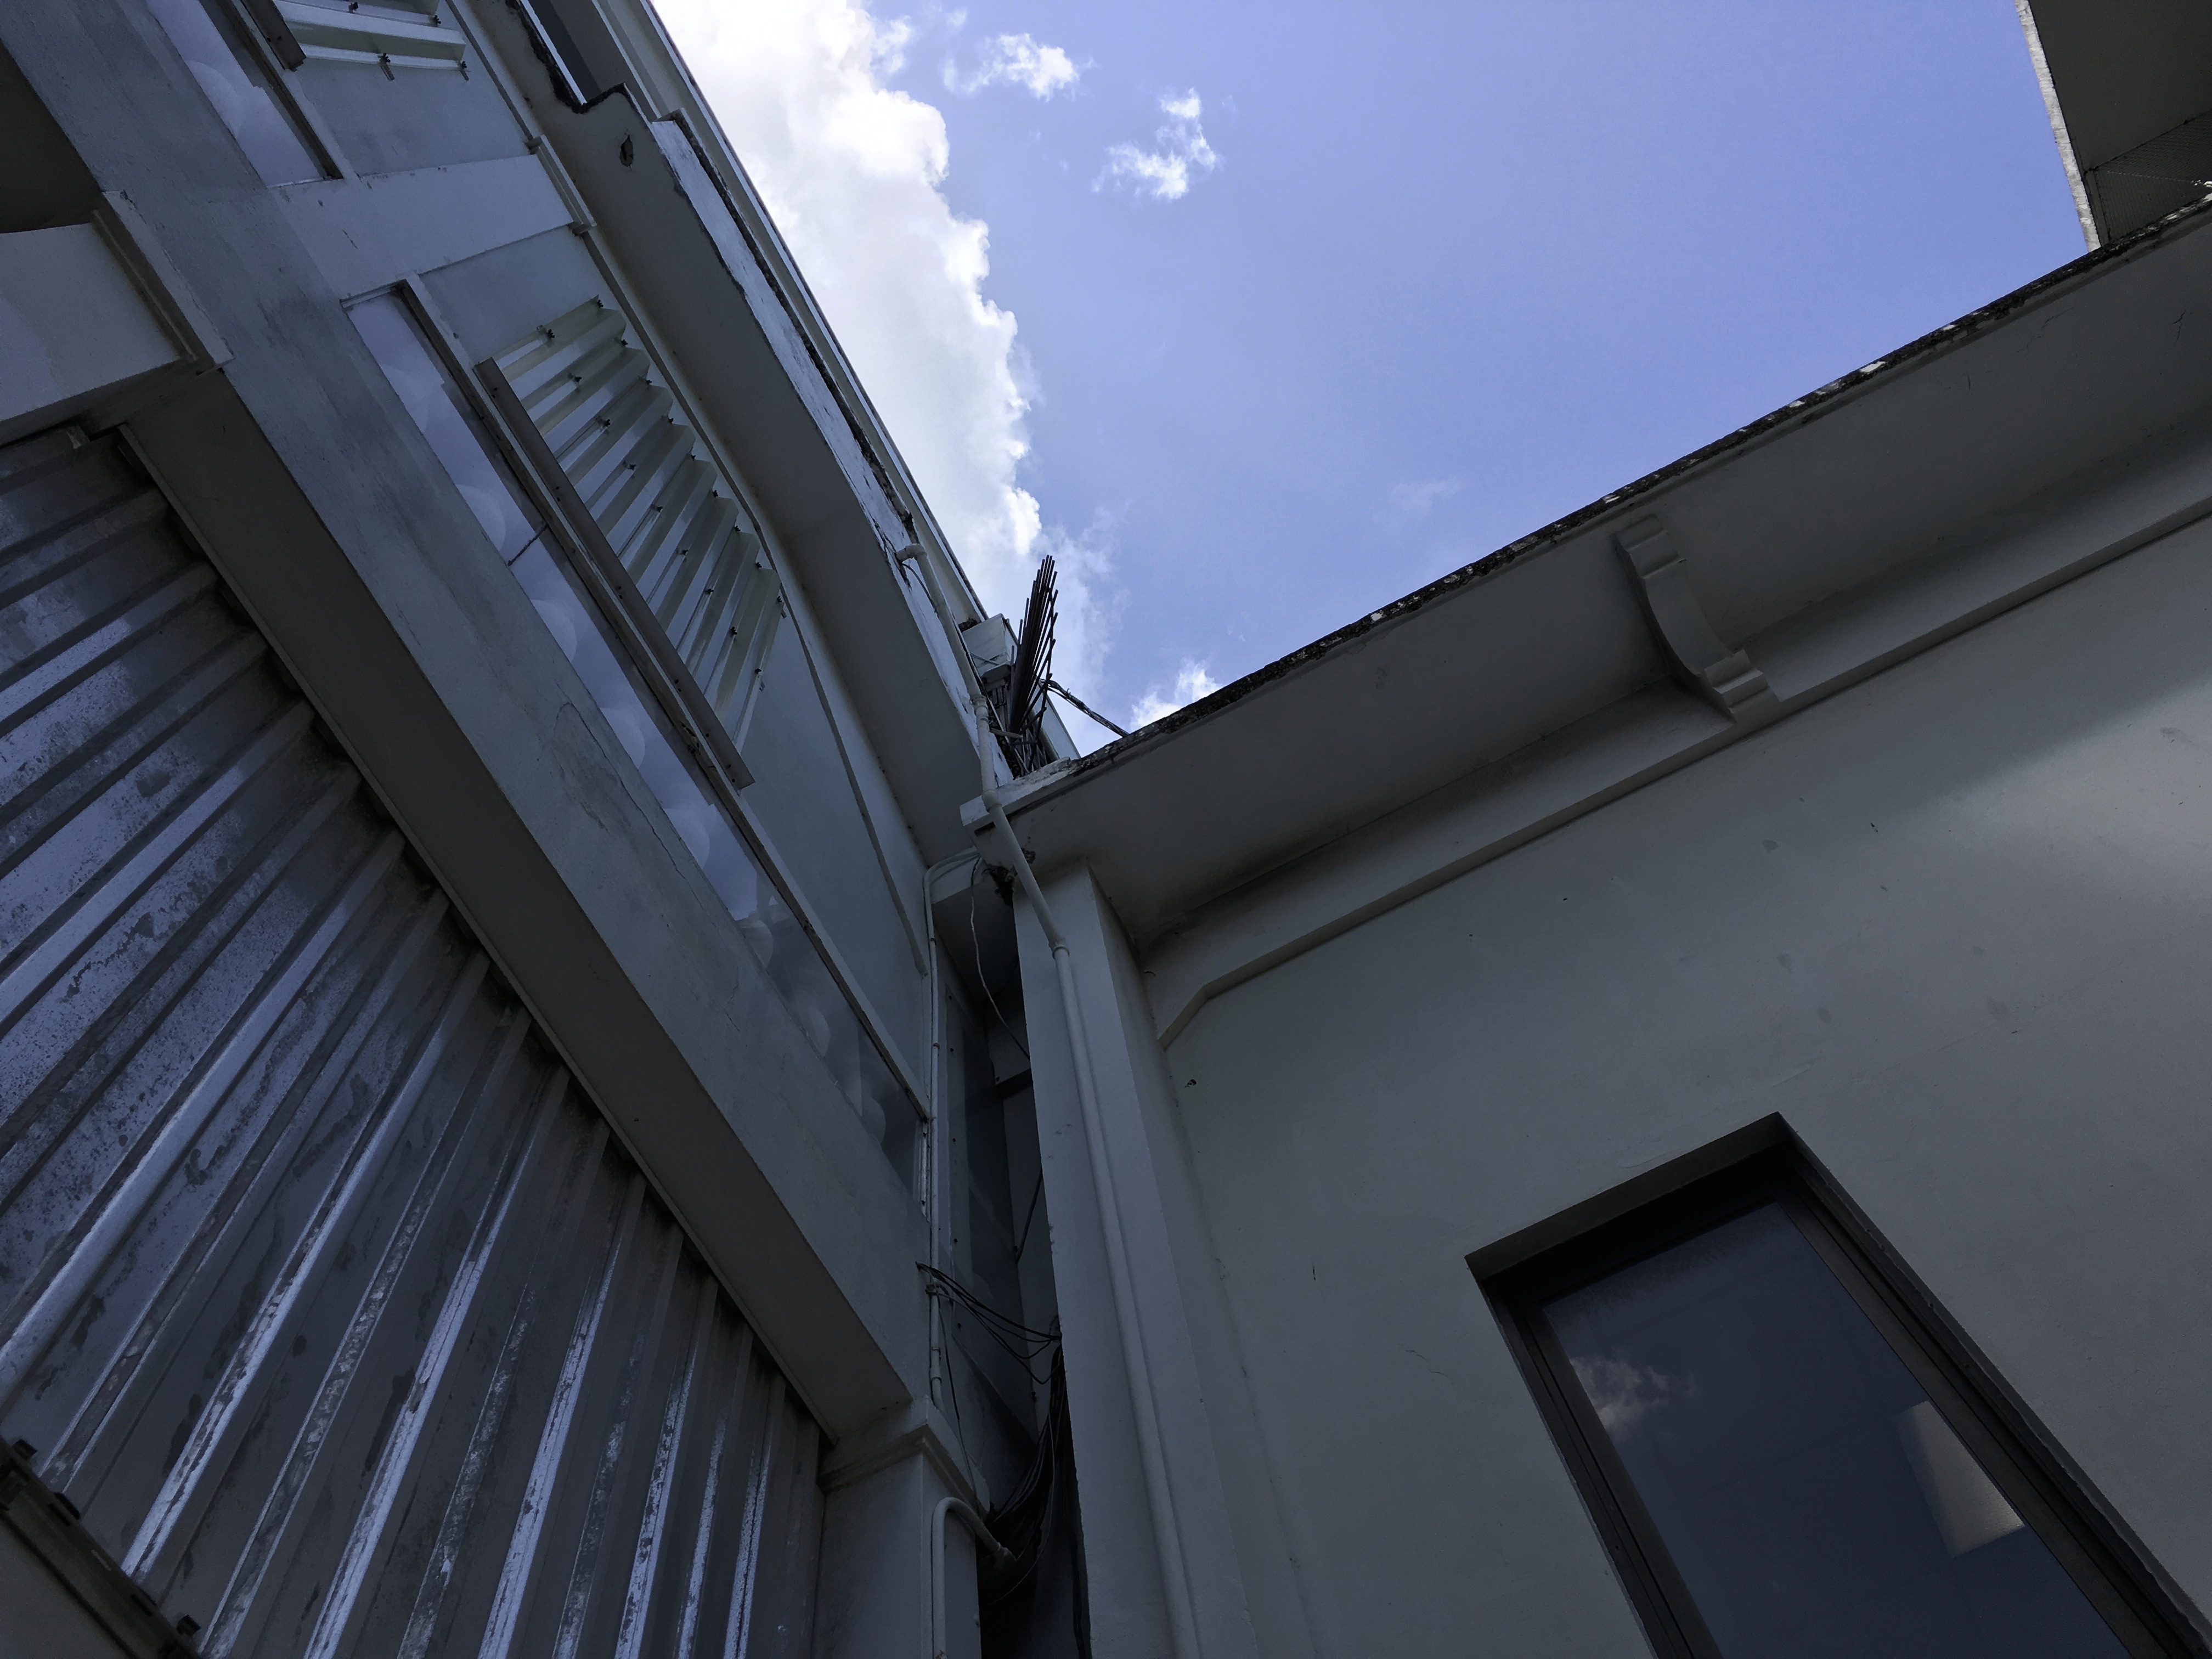
architecture, structure, window, roof, line, facade, blue, shape, daylighting